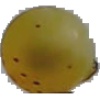
Label: Grape White 3